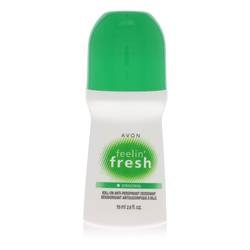
Avon Feelin' Fresh Roll On Deodorant By Avon
Avon Feelin' Fresh Perfume by Avon
Brand: Avon
Category: Health & Beauty > Personal Care > Deodorants & Anti-Perspirant > Deodorants